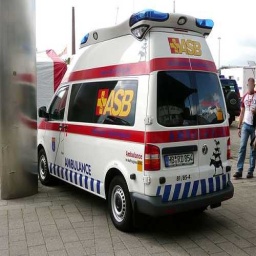
Label: ambulance